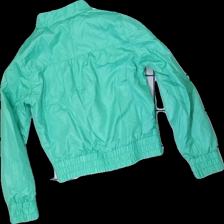
View: back
Type: Jacket
Category: Children
Brand: Jc
Colors: Green
Material: 100% polyester
Cut: Regular
Size: 140
Season: All
Stains: Minor
Price range: <50
Recommended usage: Export